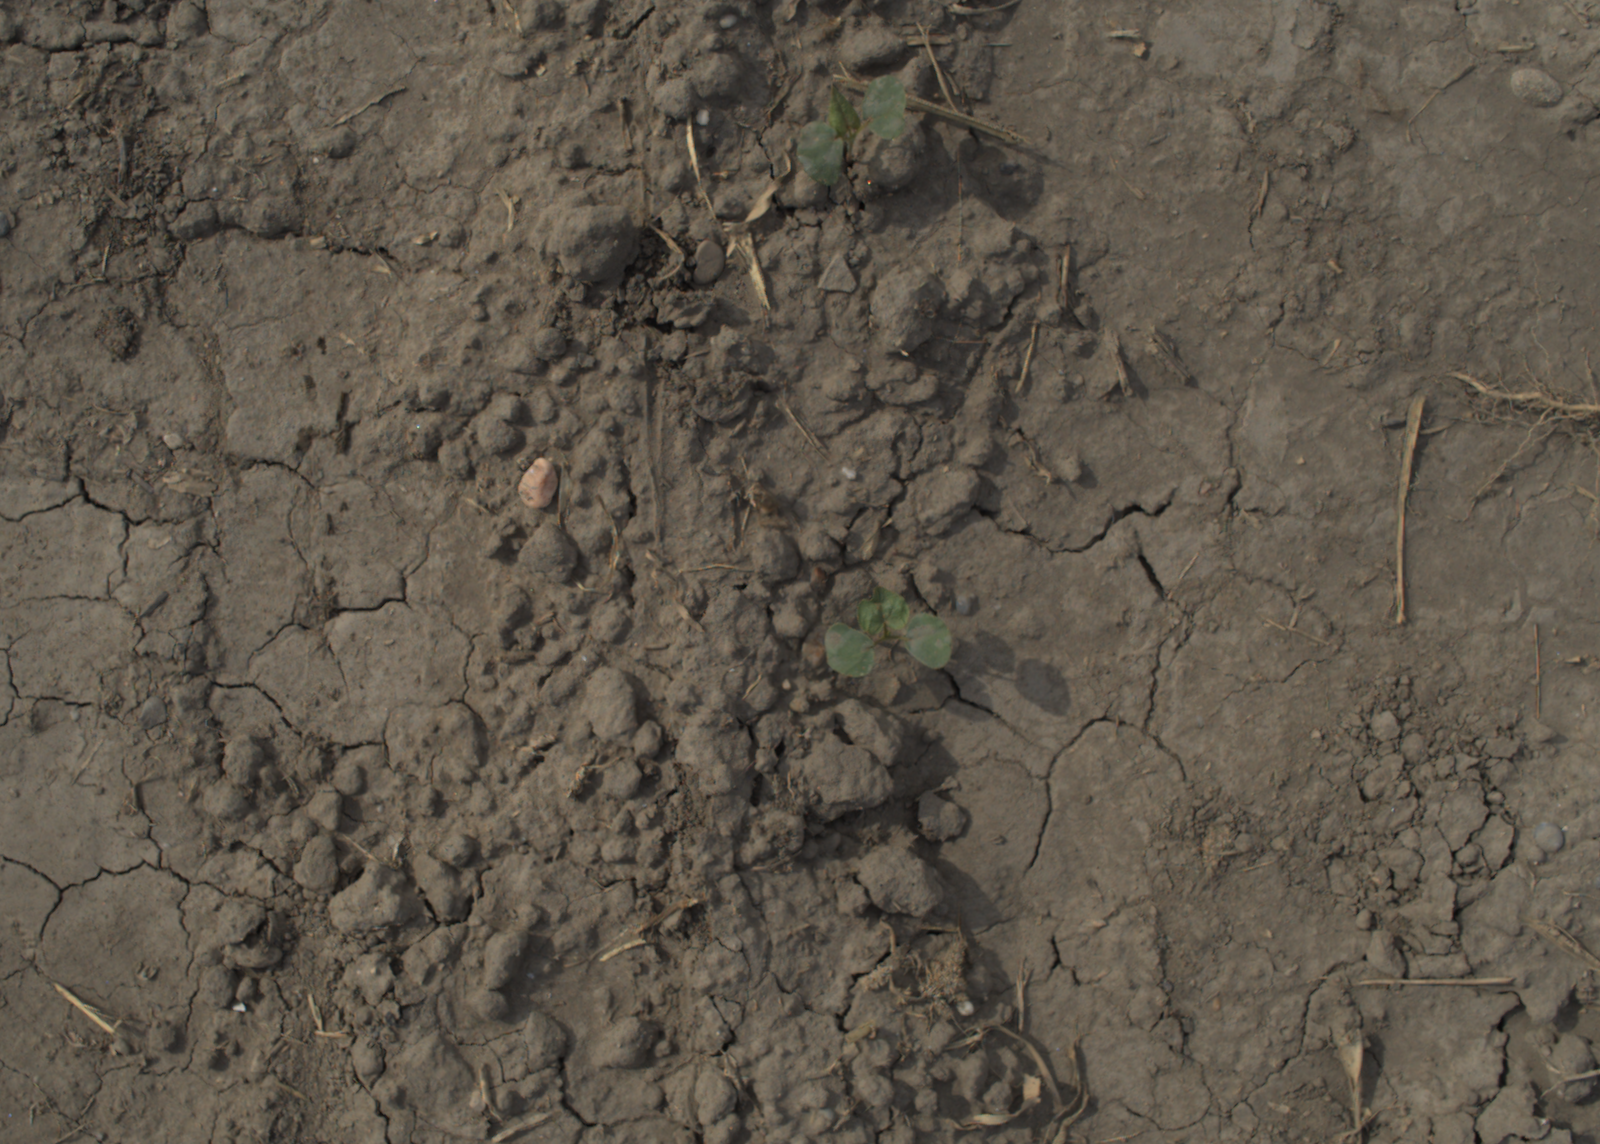
Capture date: 16.09.2021 11:15:34
Weather: mixed
Wind: light
Seeding date: 02.09.2021
Plant canopy height (mm): 957